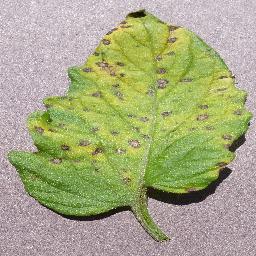
Label: Tomato___Septoria_leaf_spot